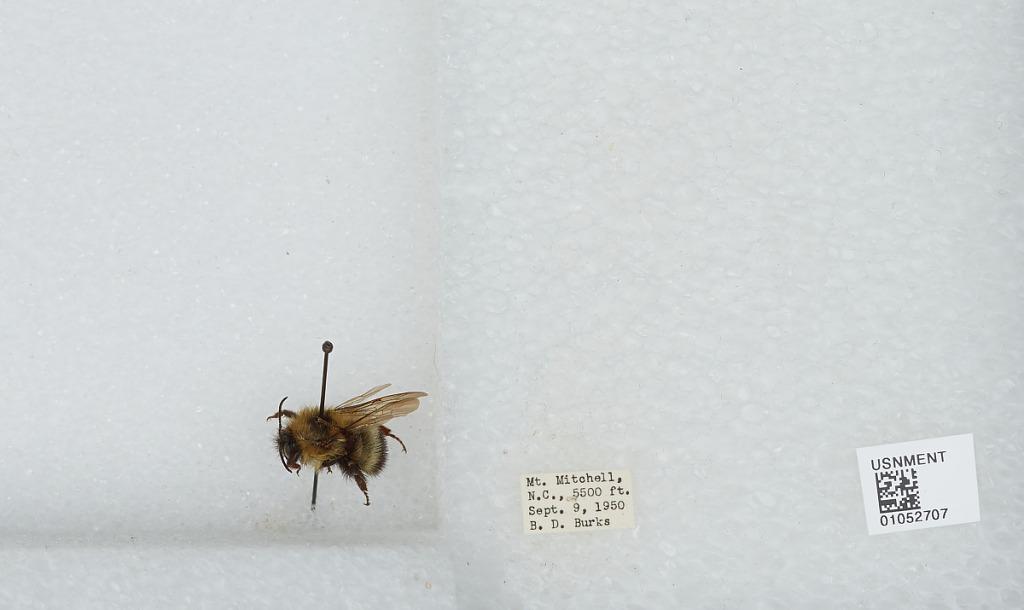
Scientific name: Bombus sp.
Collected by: B. Burks
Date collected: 1950-9-9
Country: United States
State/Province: North Carolina
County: Yancey
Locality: Mount Mitchell
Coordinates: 35.7647, -82.265